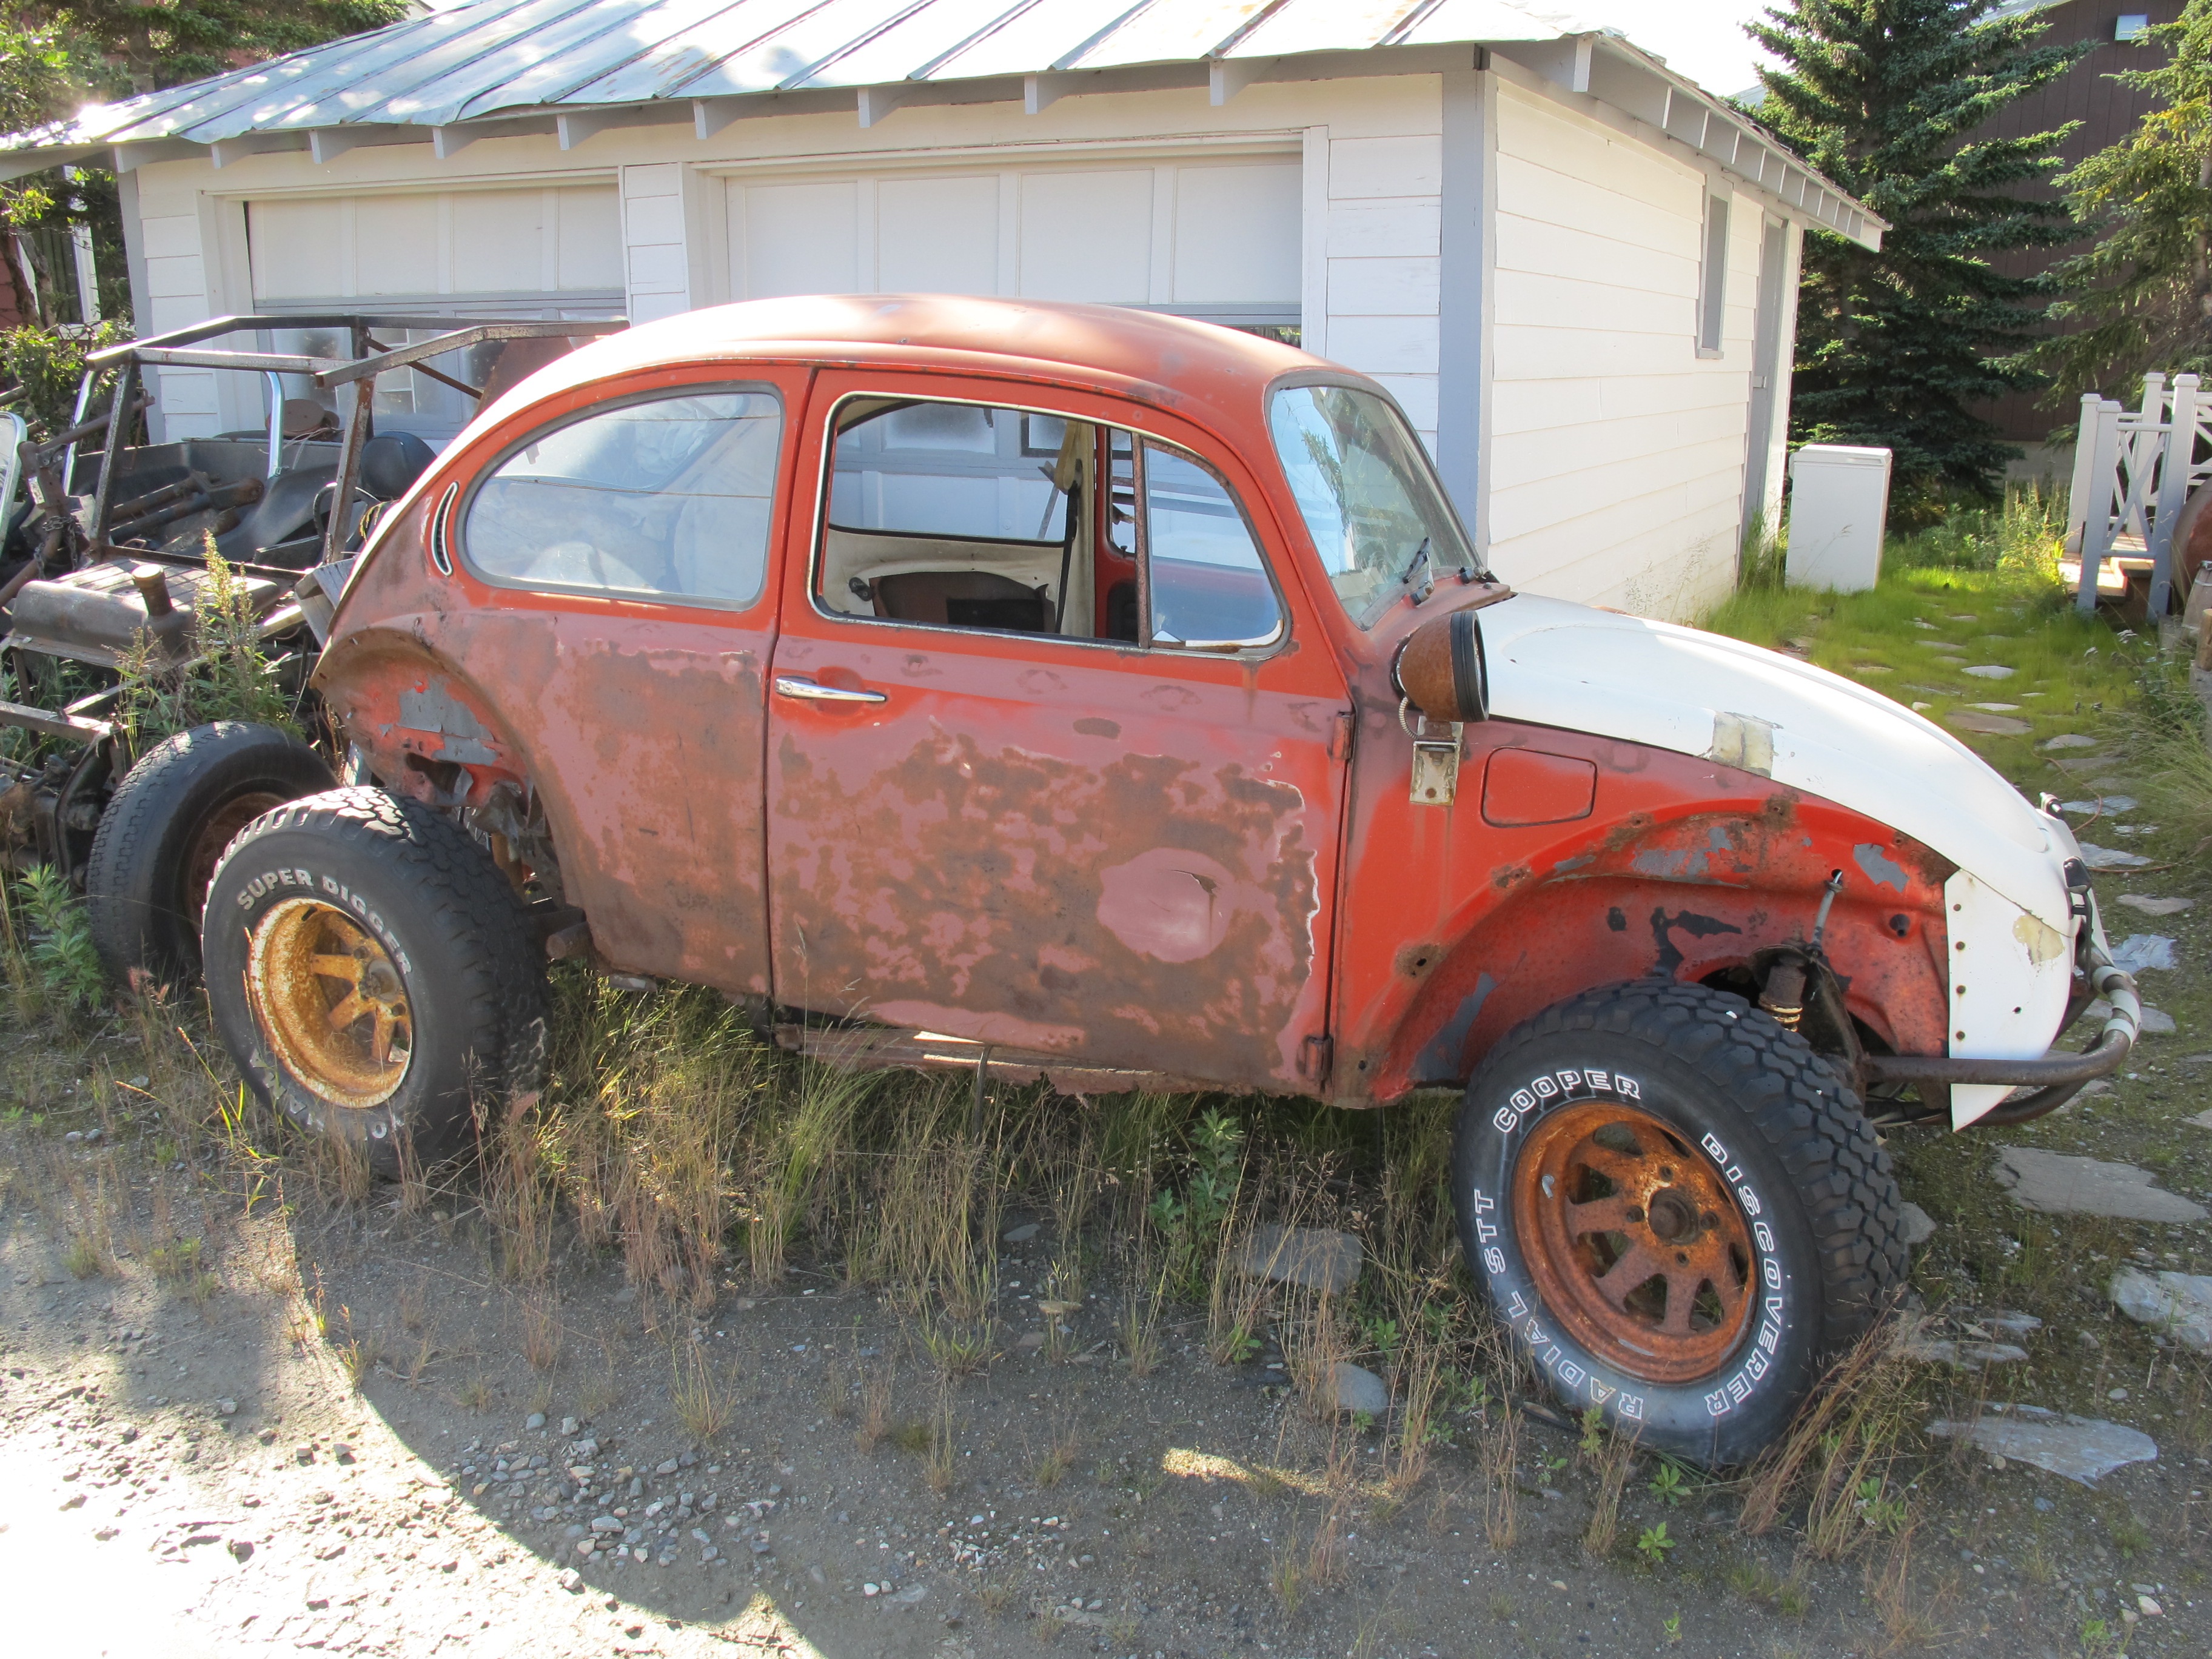
car, wheel, automobile, old, transportation, vehicle, bumper, vw beetle, classic, city car, off road vehicle, land vehicle, volkswagen beetle, automobile make, automotive exterior, off roading, mid size car, subcompact car, fiat 600, baja bug